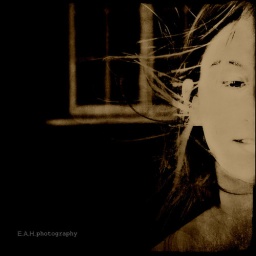
girl by the window